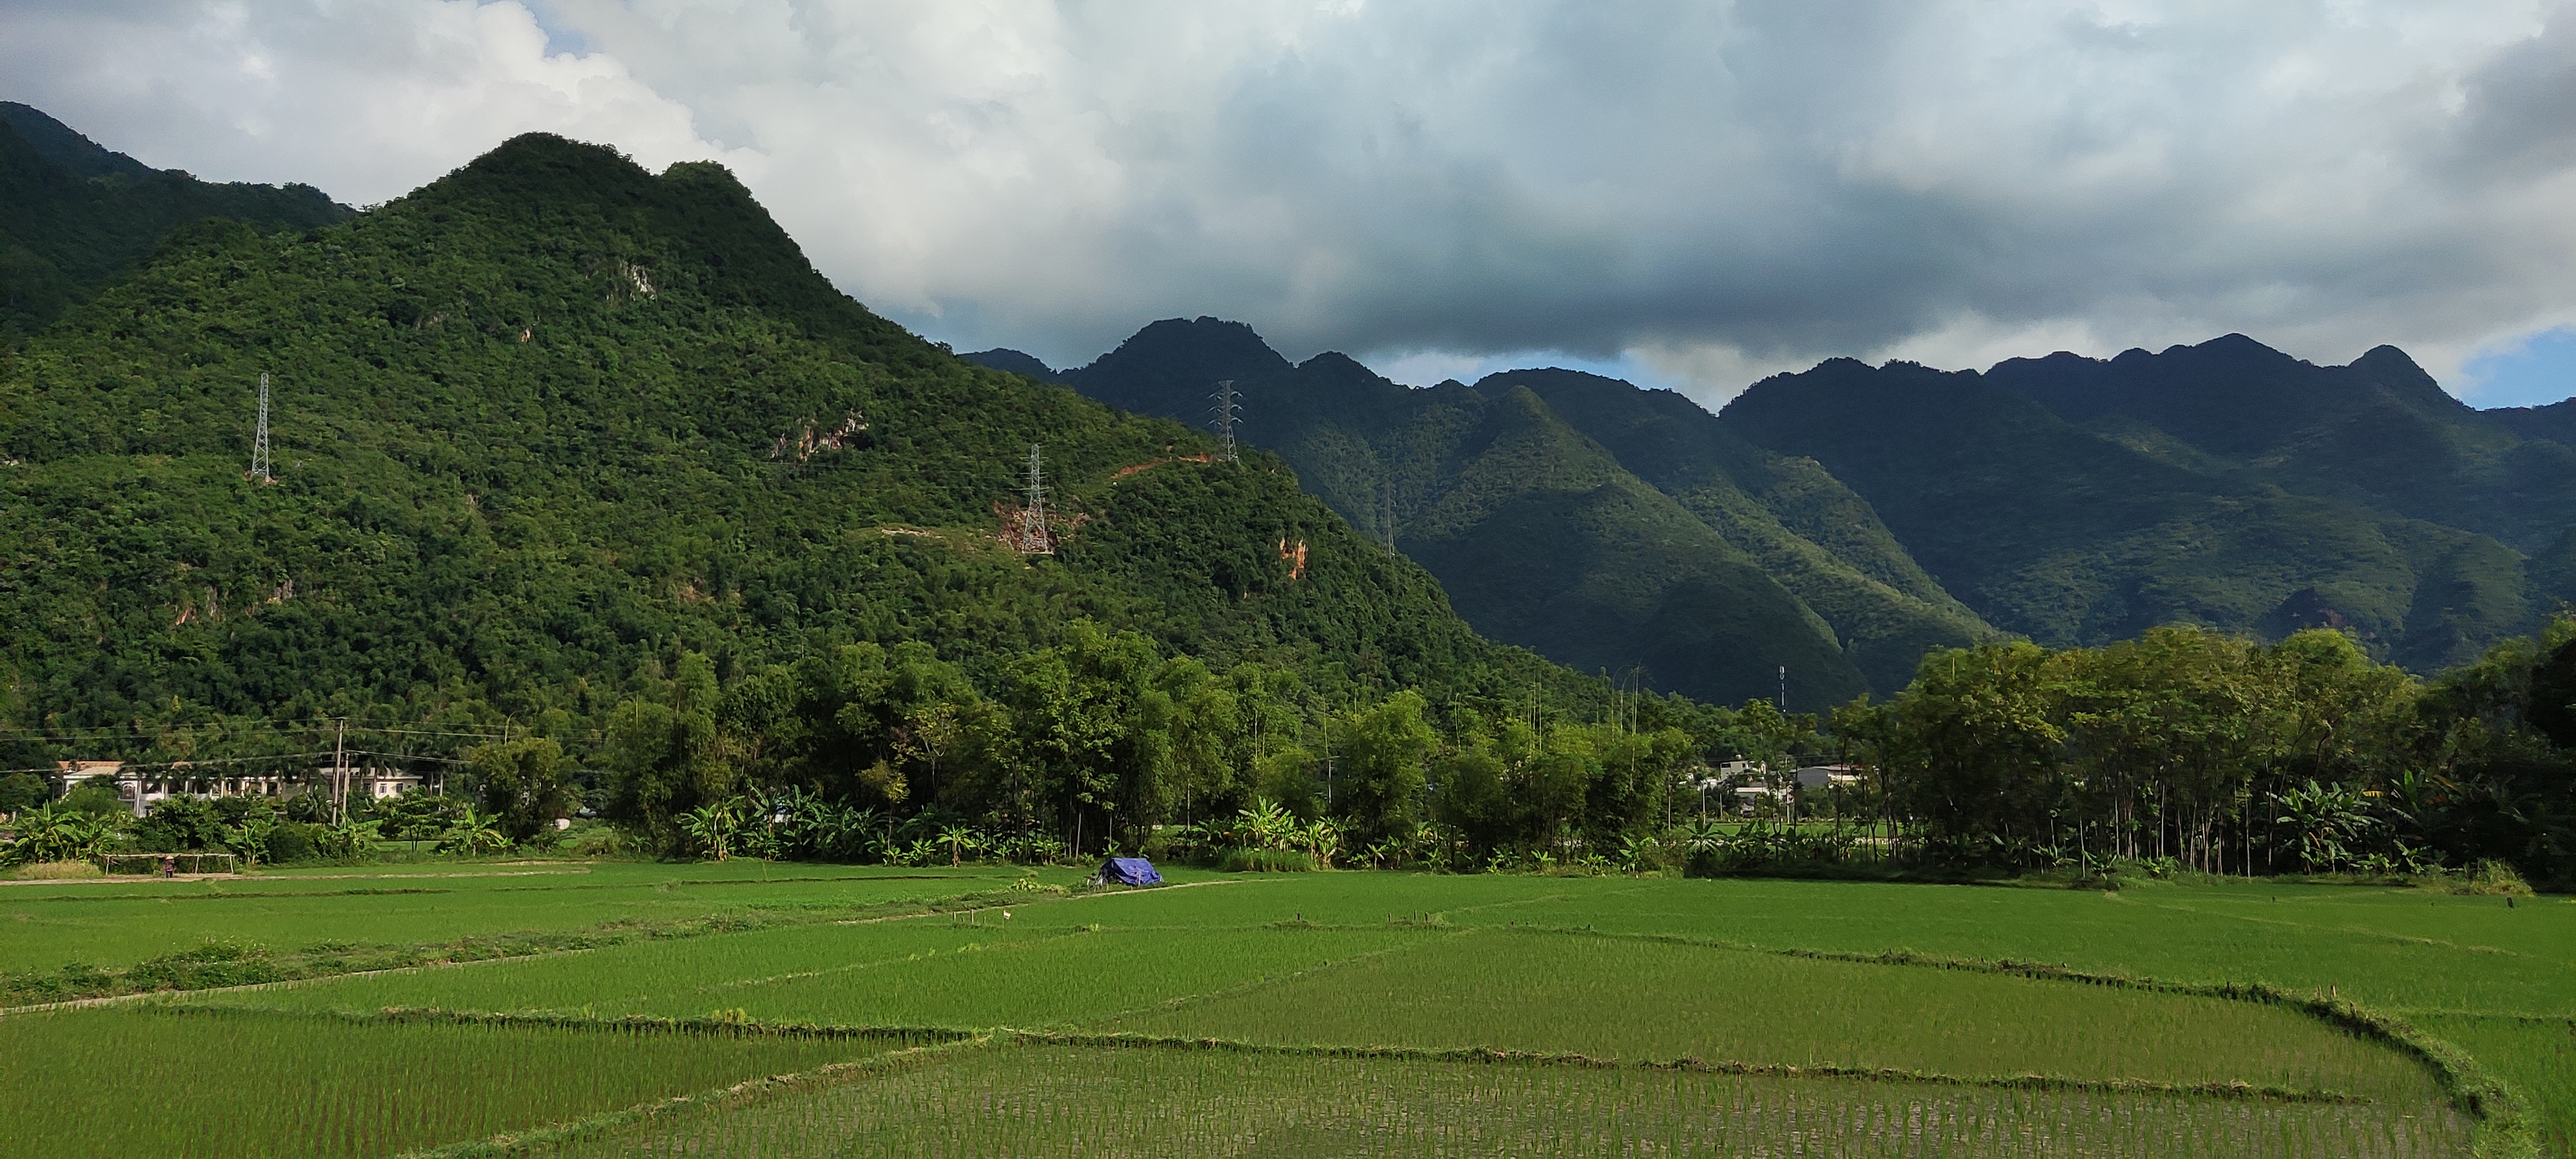
user: text: Màu chủ đạo của cánh đồng trong ảnh là gì?
assistant: text: Xanh lá cây

user: text: Có bao nhiêu cột điện cao thế có thể nhìn thấy rõ ràng trên các sườn núi trong ảnh?
assistant: text: Bốn

user: text: Cánh đồng trong ảnh là loại cánh đồng gì?
assistant: text: Cánh đồng lúa

user: text: Hoạt động nông nghiệp chính được thể hiện qua cánh đồng trong ảnh là gì?
assistant: text: Trồng lúa

user: text: Trong ảnh, những cột điện cao thế nằm ở đâu và chúng được sử dụng để làm gì?
assistant: text: Chúng nằm rải rác trên các sườn núi và được dùng để truyền tải điện năng.